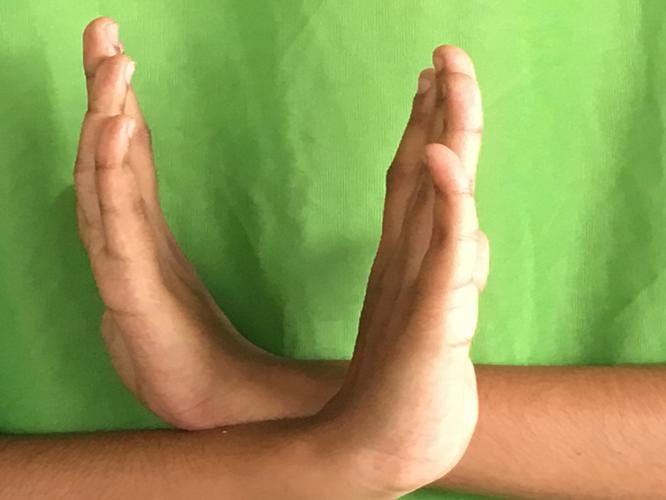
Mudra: Swastikam
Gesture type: double_hand